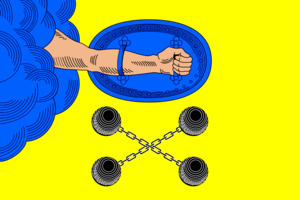
Olonets
Olonets er en by i Republikken Karelija i Den Russiske Føderation. Byen ligger ved floden Olonka, øst for Ladoga, og har 8.091 indbyggere. Olonets anses for at være en af Karelens historiske byer, og i 1999 fejrede byen sit 350-års jubilæum.